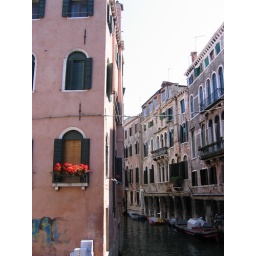
Nadia took this one--I love the color of the flowers in the window box.